Sarah Broom Macnaughtan

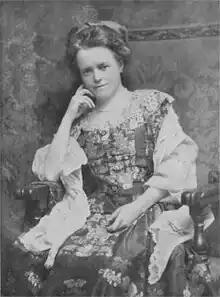

Sarah Broom Macnaughtan (26 October 1864 – 24 July 1916) was a Scottish novelist. With the outbreak of the First World War, she volunteered with the Red Cross Society and was sent to Russia, then Armenia. She wrote much about the plight of refugees from the Armenian genocide. She died of an illness contracted while abroad.